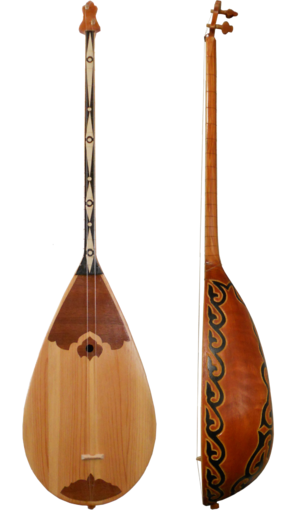
Une dombra, dombura, dombula ou dongbula est un instrument de musique rustique à cordes pincées rencontré au Kazakhstan, en Mongolie, en Turquie, en Afghanistan, en Ouzbékistan, au Kirghizistan, au Tadjikistan, au Turkménistan, ainsi que dans le Xinjiang en Chine. C'est un luth populaire à manche long. Il ne faut pas le confondre avec le domra russe.